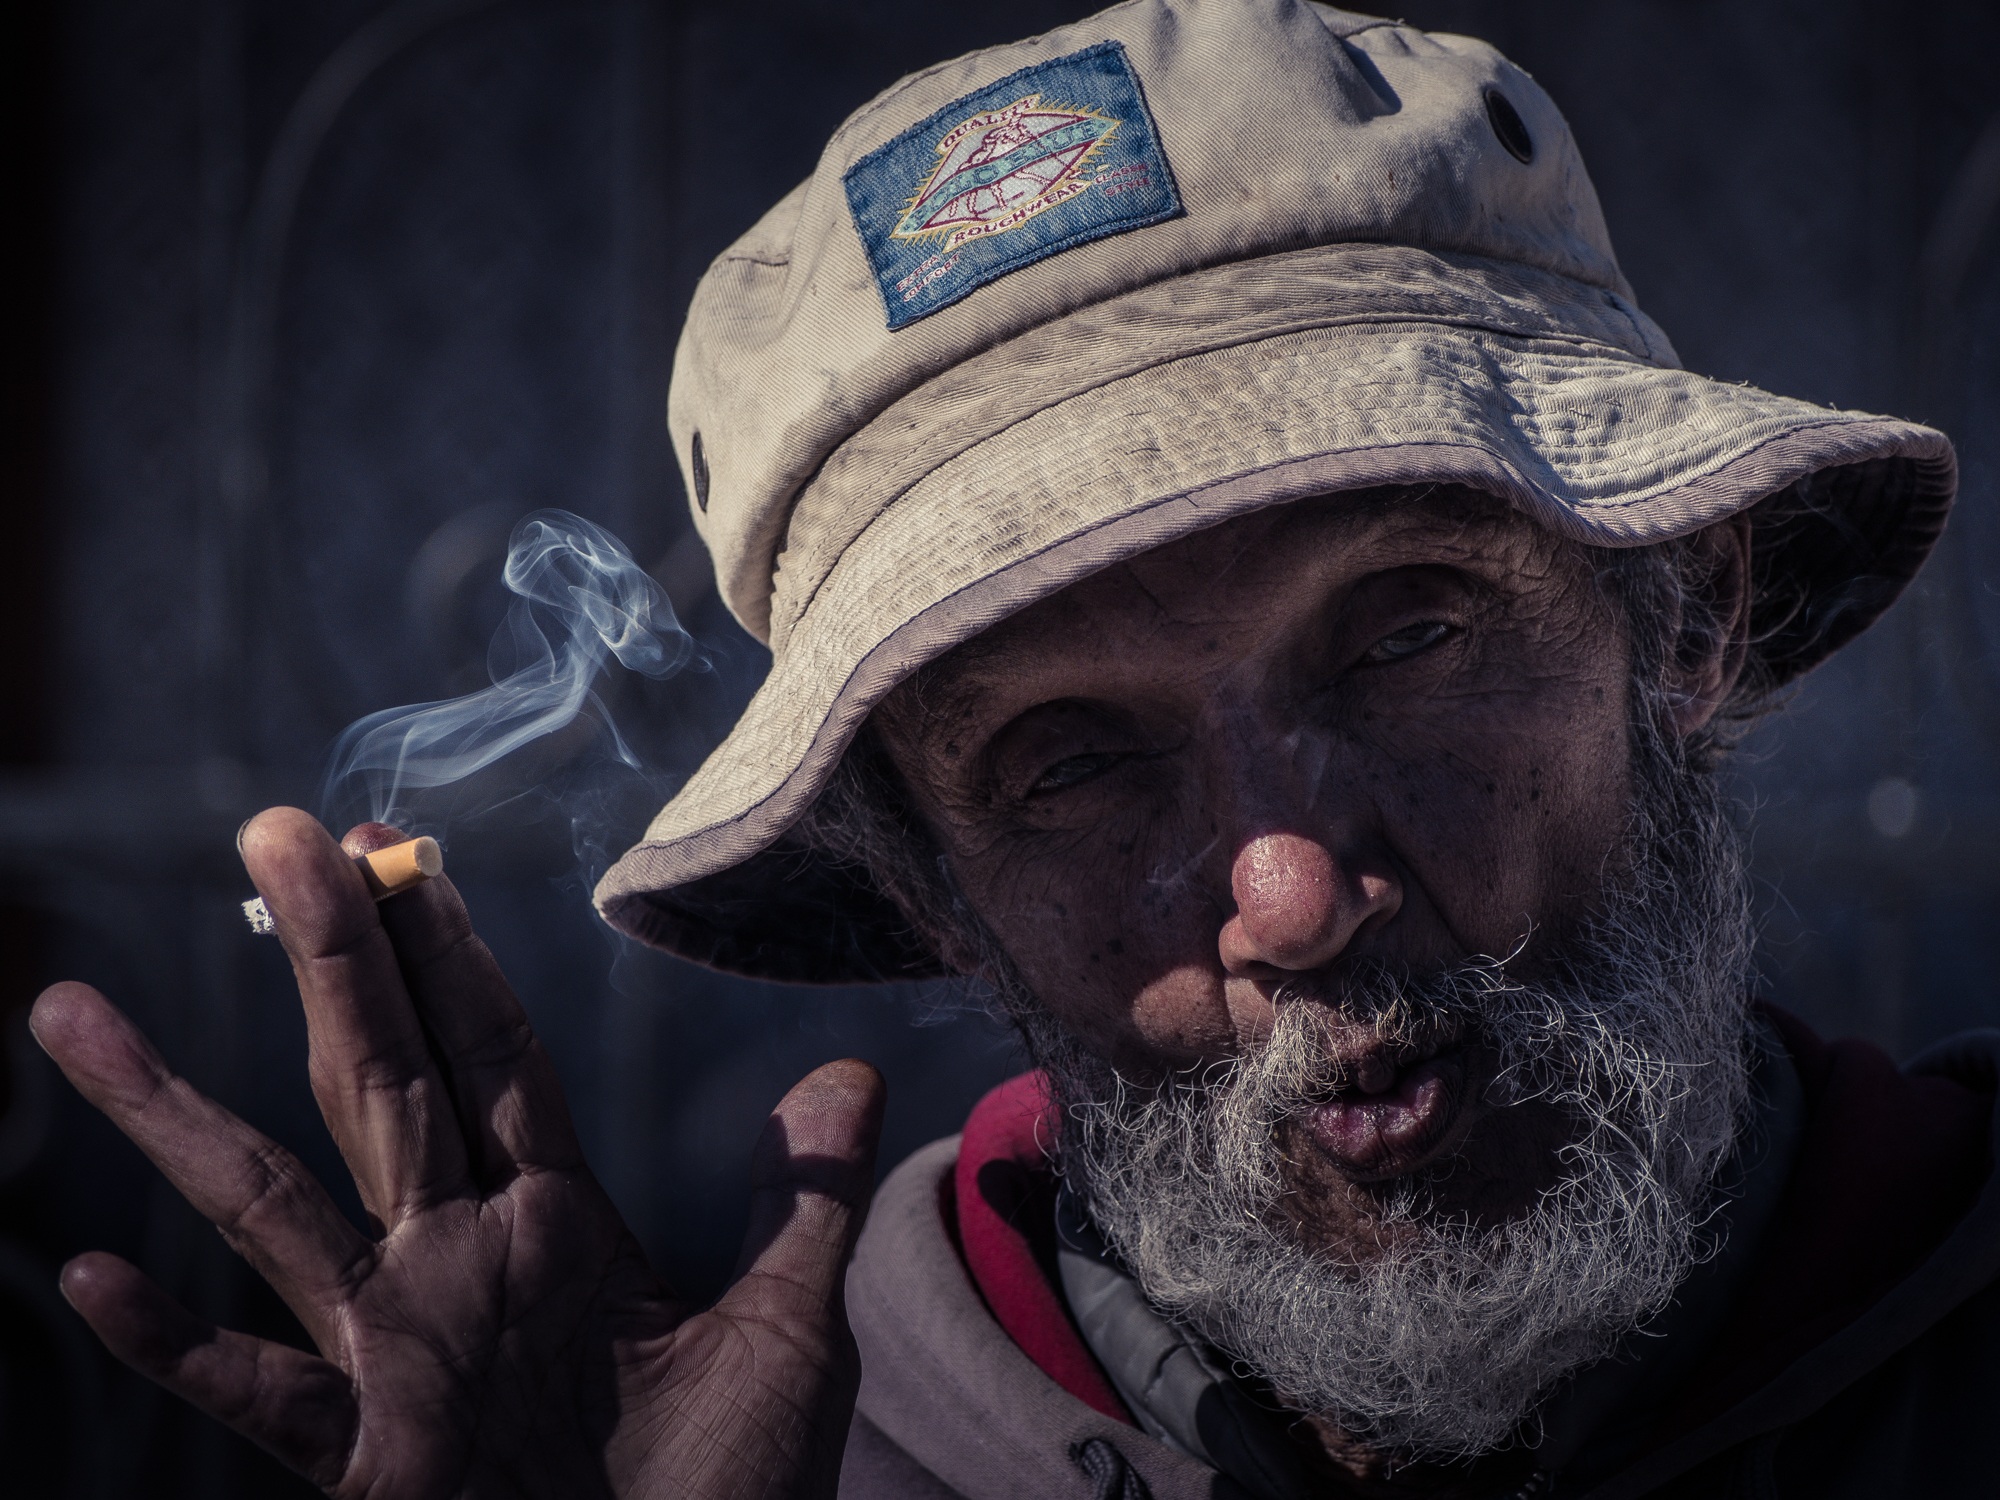
man, person, people, street, urban, smoking, portrait, darkness, cigarette, smoker, facial hair